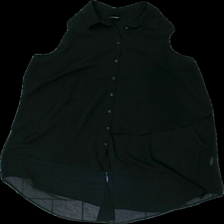
View: front
Type: Top
Category: Ladies
Brand: Gina Tricot
Colors: Black
Material: 100% poly
Cut: Regular
Size: 40
Price range: 50-100
Recommended usage: Reuse
Description: Black top from Gina Tricot, size 40. Okay condition.